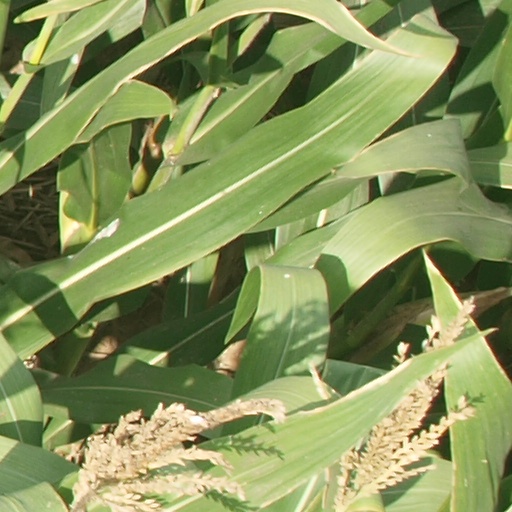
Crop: maize; corn